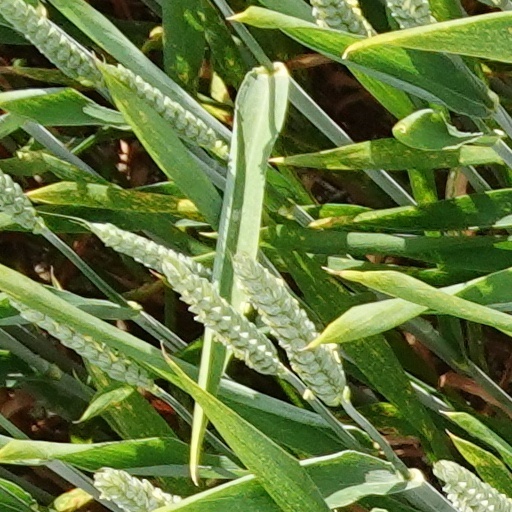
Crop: wheat